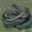
Label: snake